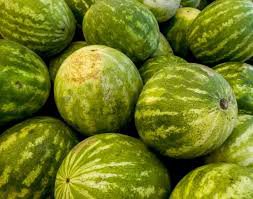
Label: Watermelon